Liam Vrolijk

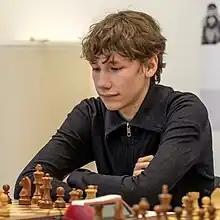
Vrolijk in 2023

In December 2018, Vrolijk tied for first place with grandmaster Ottomar Ladva in the Groningen Chess Festival. Vrolijk lost the championship to Ladva on tiebreaks, though defeated grandmaster Roeland Pruijssers in the final round.